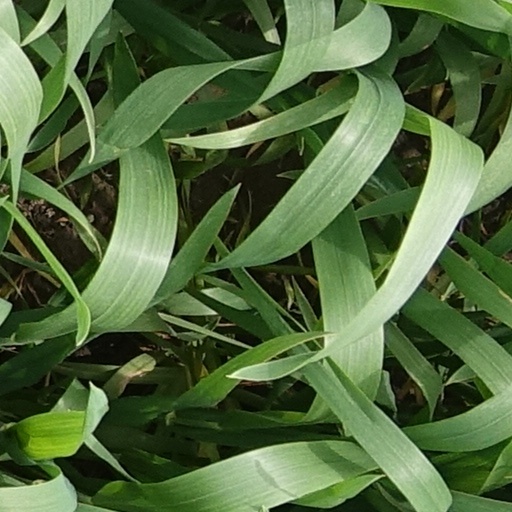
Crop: wheat